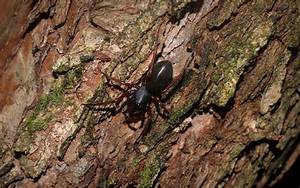
Label: spider